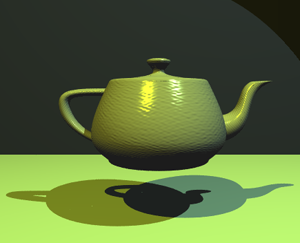
Utah teapot / Galleri
Utah teapot eller Newell teapot er en 3D-computermodel, der er blevet en indforstået vittighed indenfor computer-grafiker kredse. Utah teapot er en matematisk model af en almindelig tepotte med forholdsvis almindeligt udseende, der fremstår cylinderisk og delvis konveks.